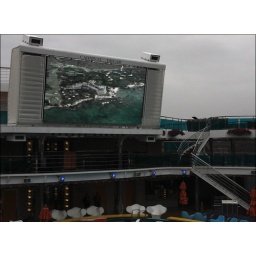
The cinema screen above the swimming pool on cruise ship Carnival Dream